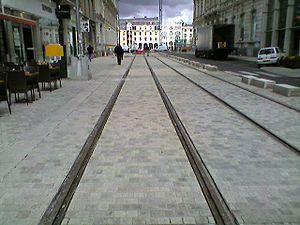
Le tramway du Mans est un réseau de tramway de la ville du Mans inauguré le 17 novembre 2007. Il se compose de deux lignes T1 et T2 ayant un tronc commun de sept stations et dont les terminus respectifs sont Antarès et Université pour l'une, Espal et Bellevue pour l'autre. La dernière évolution du réseau date du 30 août 2014 avec l'ouverture de la branche Bellevue et créant à cette même occasion la 2ᵉ ligne. Auparavant, le réseau était constitué d'une seule ligne à 3 branches avec un long tronc commun jusqu'à Université. Les travaux de ce premier réseau ont été achevés en août 2007 et mis en fonction quatre mois après pour les branches Université et Antarès ; la seconde branche Espal ayant été inaugurée le 22 décembre 2007. Ces services sont assurés par la société des transports en commun de la ville du Mans : la SETRAM.